South East Queensland

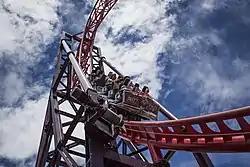
BuzzSaw roller coaster at Dreamworld, 2013

South East Queensland includes 12 adjoining local government areas (LGAs). Generally, the agglomeration/region consists of the metropolis of Brisbane (2.5 million inhabitants) and the Gold Coast (0.6 million inhabitants), Sunshine Coast (0.33 million inhabitants), Toowoomba (0.18 million inhabitants) and the Shire of Noosa (0.06 million inhabitants):